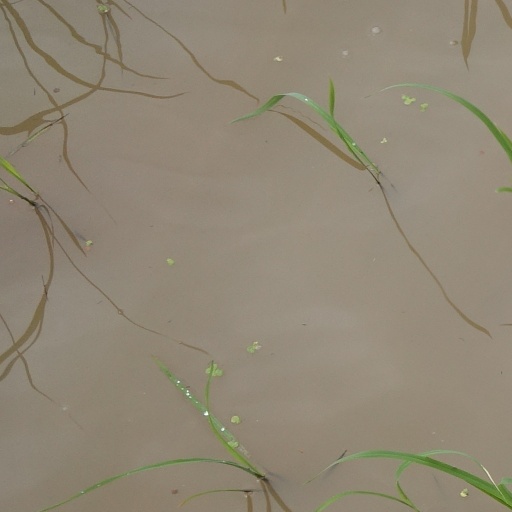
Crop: rice